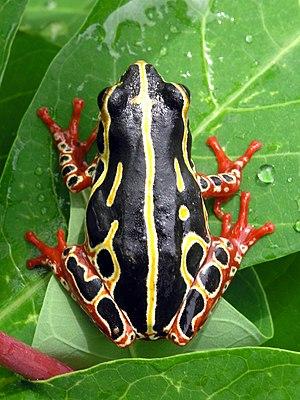
Les amphibiens, anciennement « batraciens », forment une classe de vertébrés tétrapodes. Ils sont généralement définis comme un groupe incluant l'« ensemble des tétrapodes non-amniotes ». La branche de la zoologie qui les étudie est l'herpétologie, plus précisément la batrachologie, du grec batrachos, grenouille, qui leur est spécialement consacrée.
Hyperolius viridiflavus est une espèce d'amphibiens de la famille des Hyperoliidae.
Hyperolius est un genre d'amphibiens de la famille des Hyperoliidae.